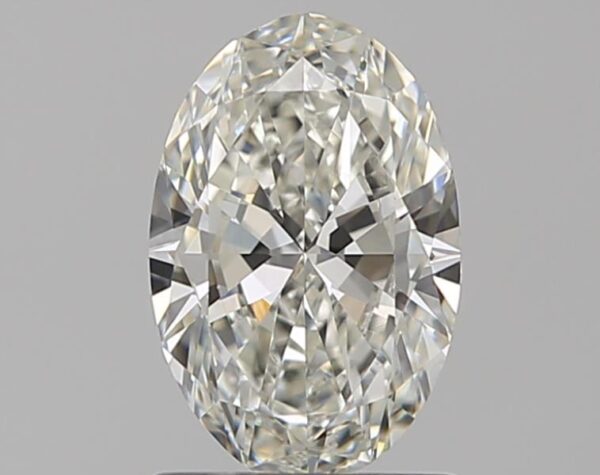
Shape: oval
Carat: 1
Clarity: VS2
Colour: H
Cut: EX
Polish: EX
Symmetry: VG
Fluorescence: ST
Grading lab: GIA
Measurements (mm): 8.22 x 5.47 x 3.26